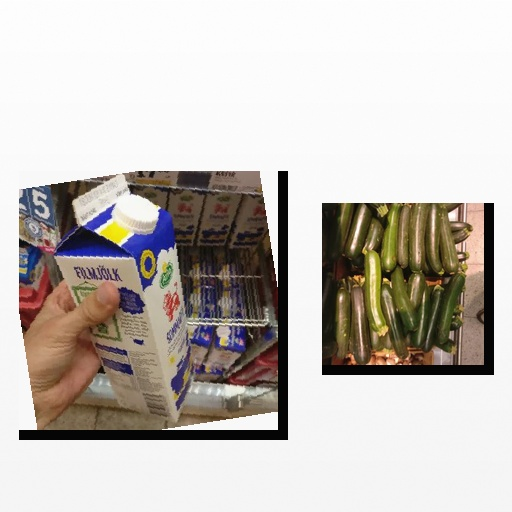
Food items: zucchini, sour_milk